Mamaroneck, New York

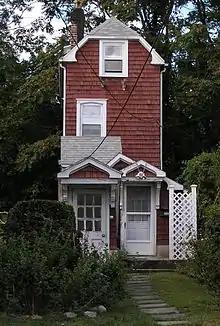
Mamaroneck Skinny House

The area that is now the town in Mamaroneck was purchased from the Weckquaesgeek Wappaquewam on behalf of Manhatahan "another proprietors" and "by the consent of the other Indians," on September 23, 1661, by an Englishman named John Richbell who was a resident of Oyster Bay, Long Island.